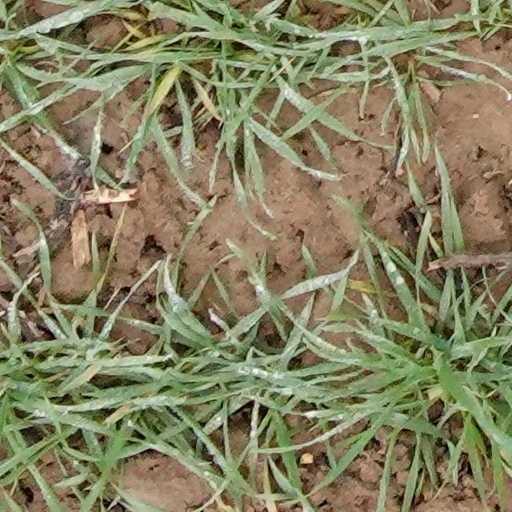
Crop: wheat